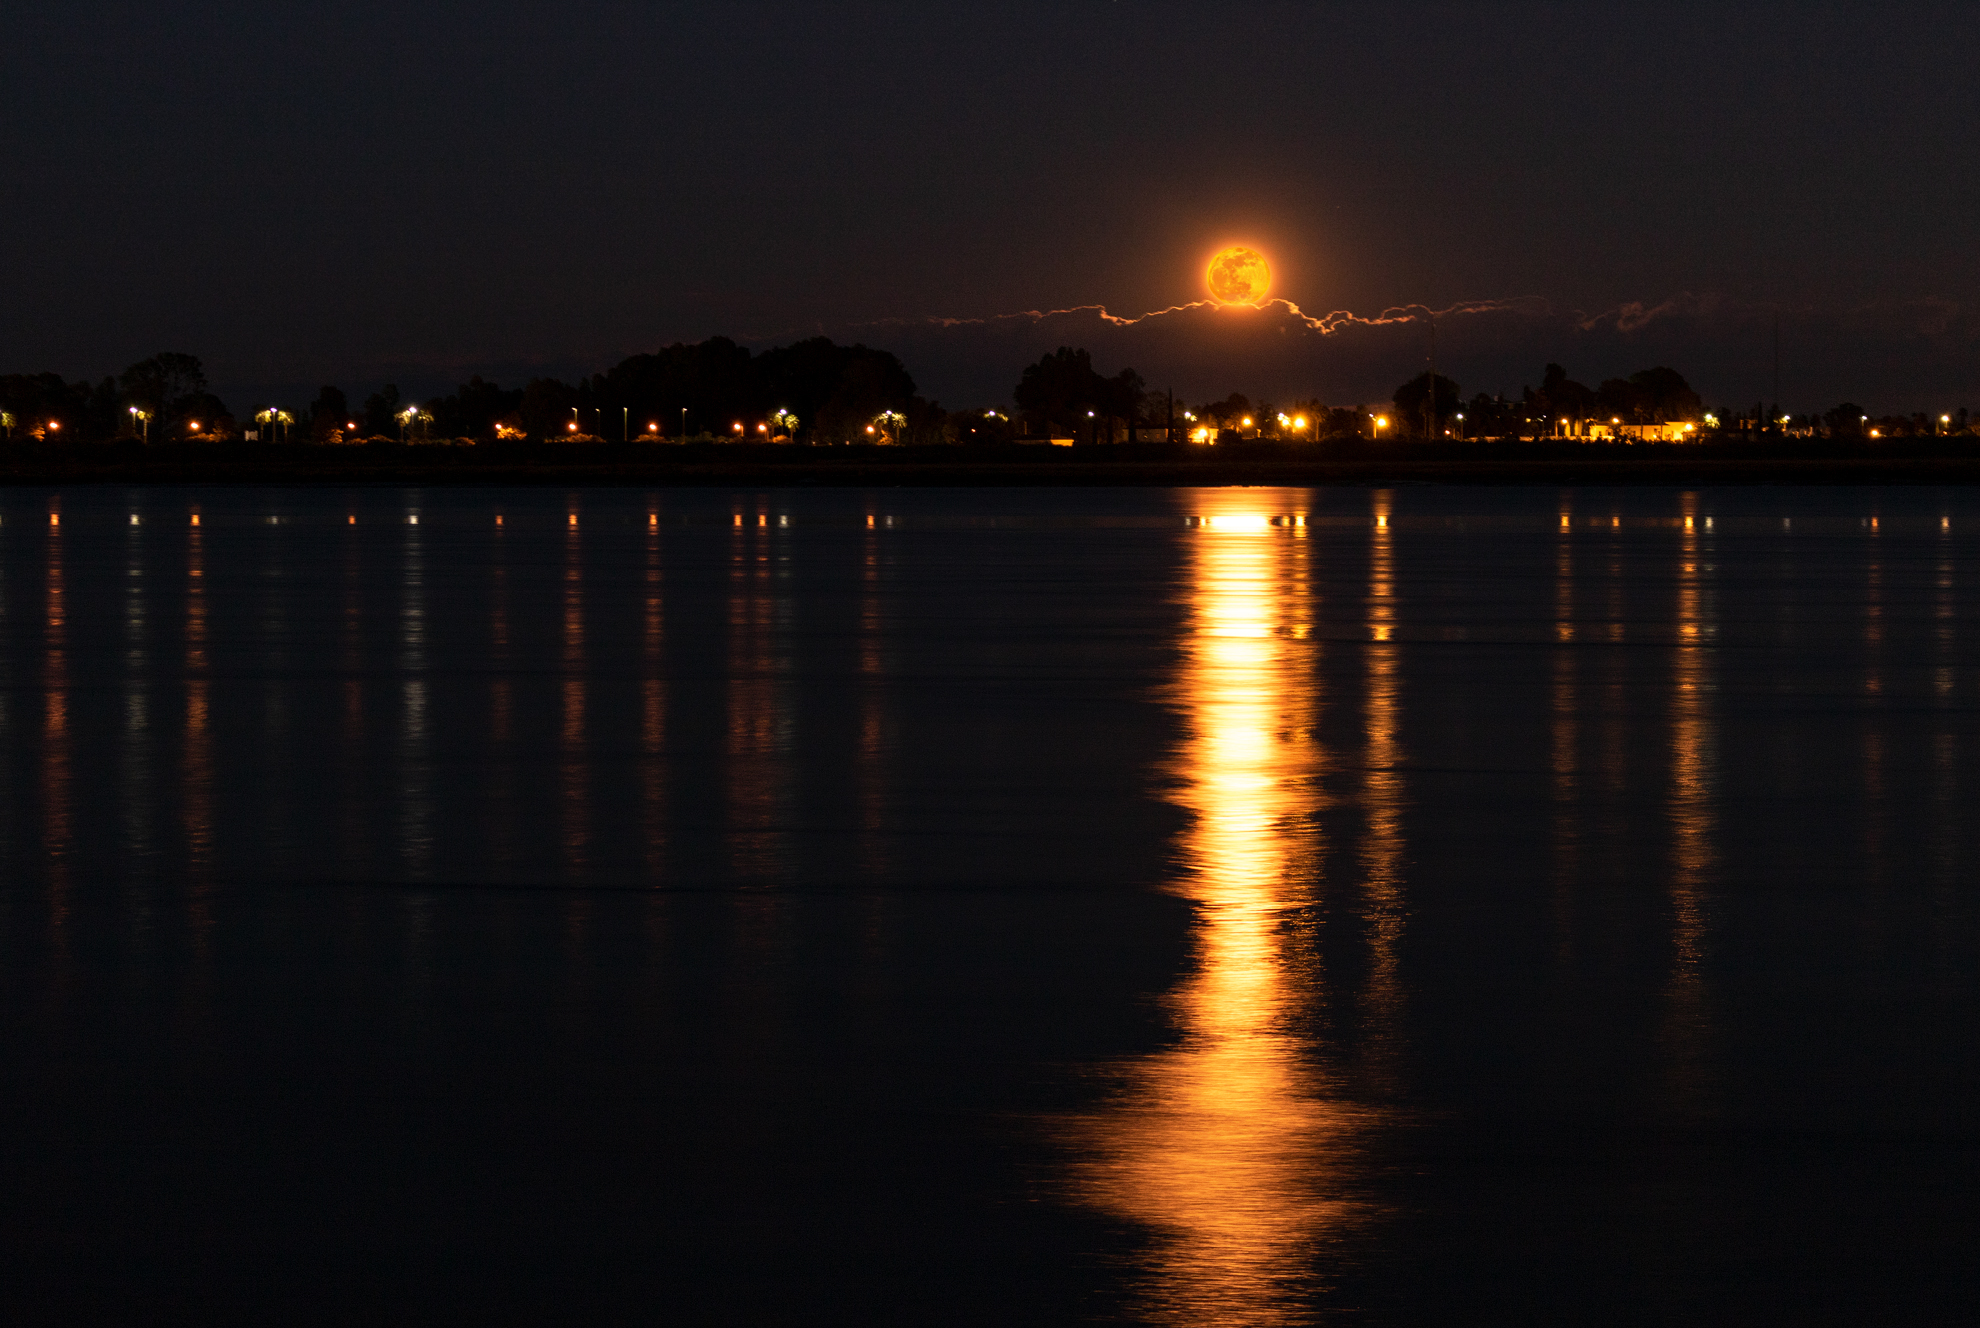
moon, sky, night, water, reflection, light, horizon, water resources, sea, darkness, evening, calm, river, lighting, waterway, midnight, cloud, dusk, lake, sound, tree, sunset, ocean, bank, city, channel, inlet, vacation, coast, bay, wave